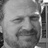
Emotion: happy